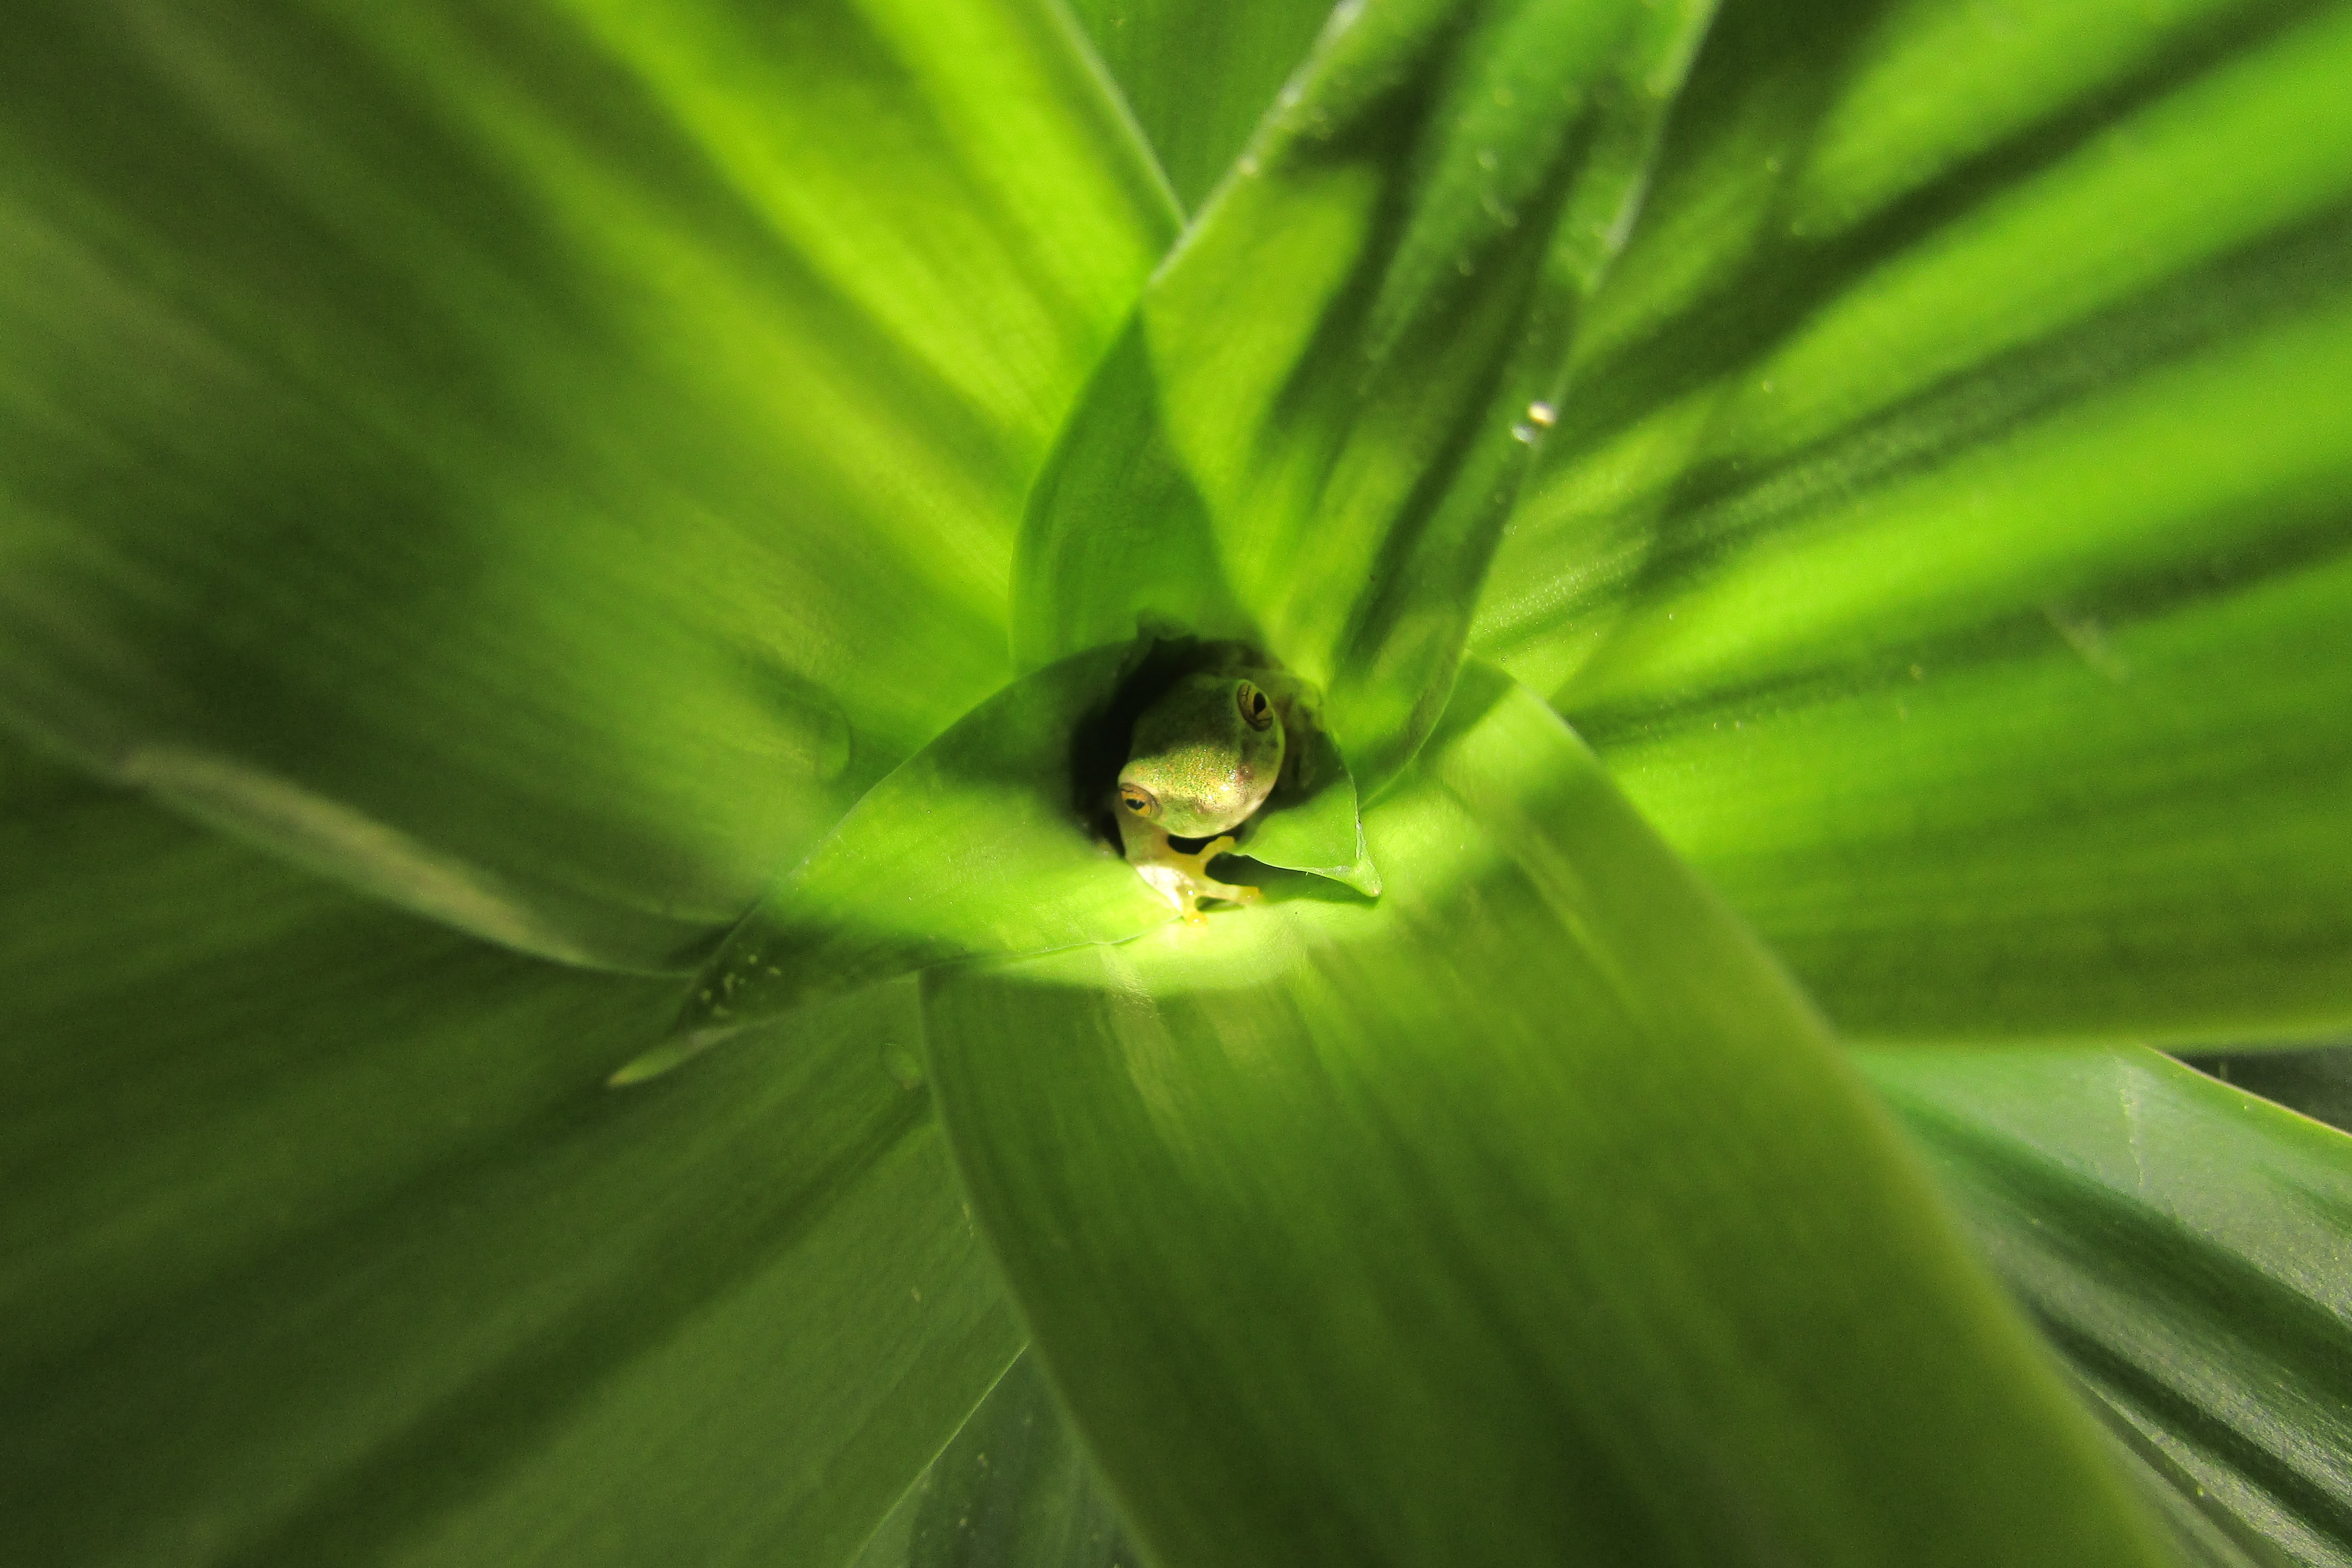
tree, nature, grass, branch, plant, lawn, photography, sunlight, leaf, flower, green, insect, small, botany, frog, yellow, flora, fauna, invertebrate, close up, tropics, macro photography, concealment, plant stem, computer wallpaper, arecales